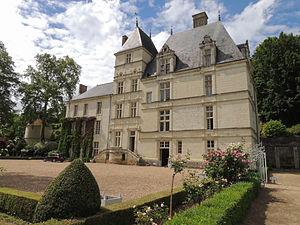
Vue sur la façade sud du Château de Poncé-sur-le-Loir.
Cet article recense les sites retenus pour le loto du patrimoine en 2018.
Poncé-sur-le-Loir est une ancienne commune française, située dans le département de la Sarthe en région Pays de la Loire, peuplée de 324 habitants. Elle est devenue commune déléguée de Loir-en-Vallée le 1ᵉʳ janvier 2017.
Le château de Poncé est un château de style Renaissance construit vers 1542 et situé sur la commune de Poncé-sur-le-Loir. Il est en partie classé et inscrit au titre des monuments historiques.